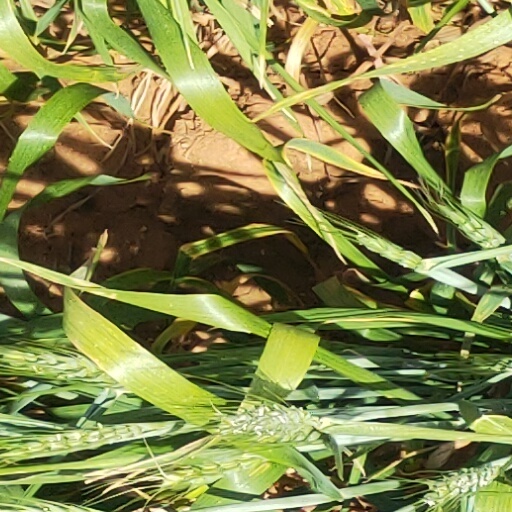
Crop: wheat